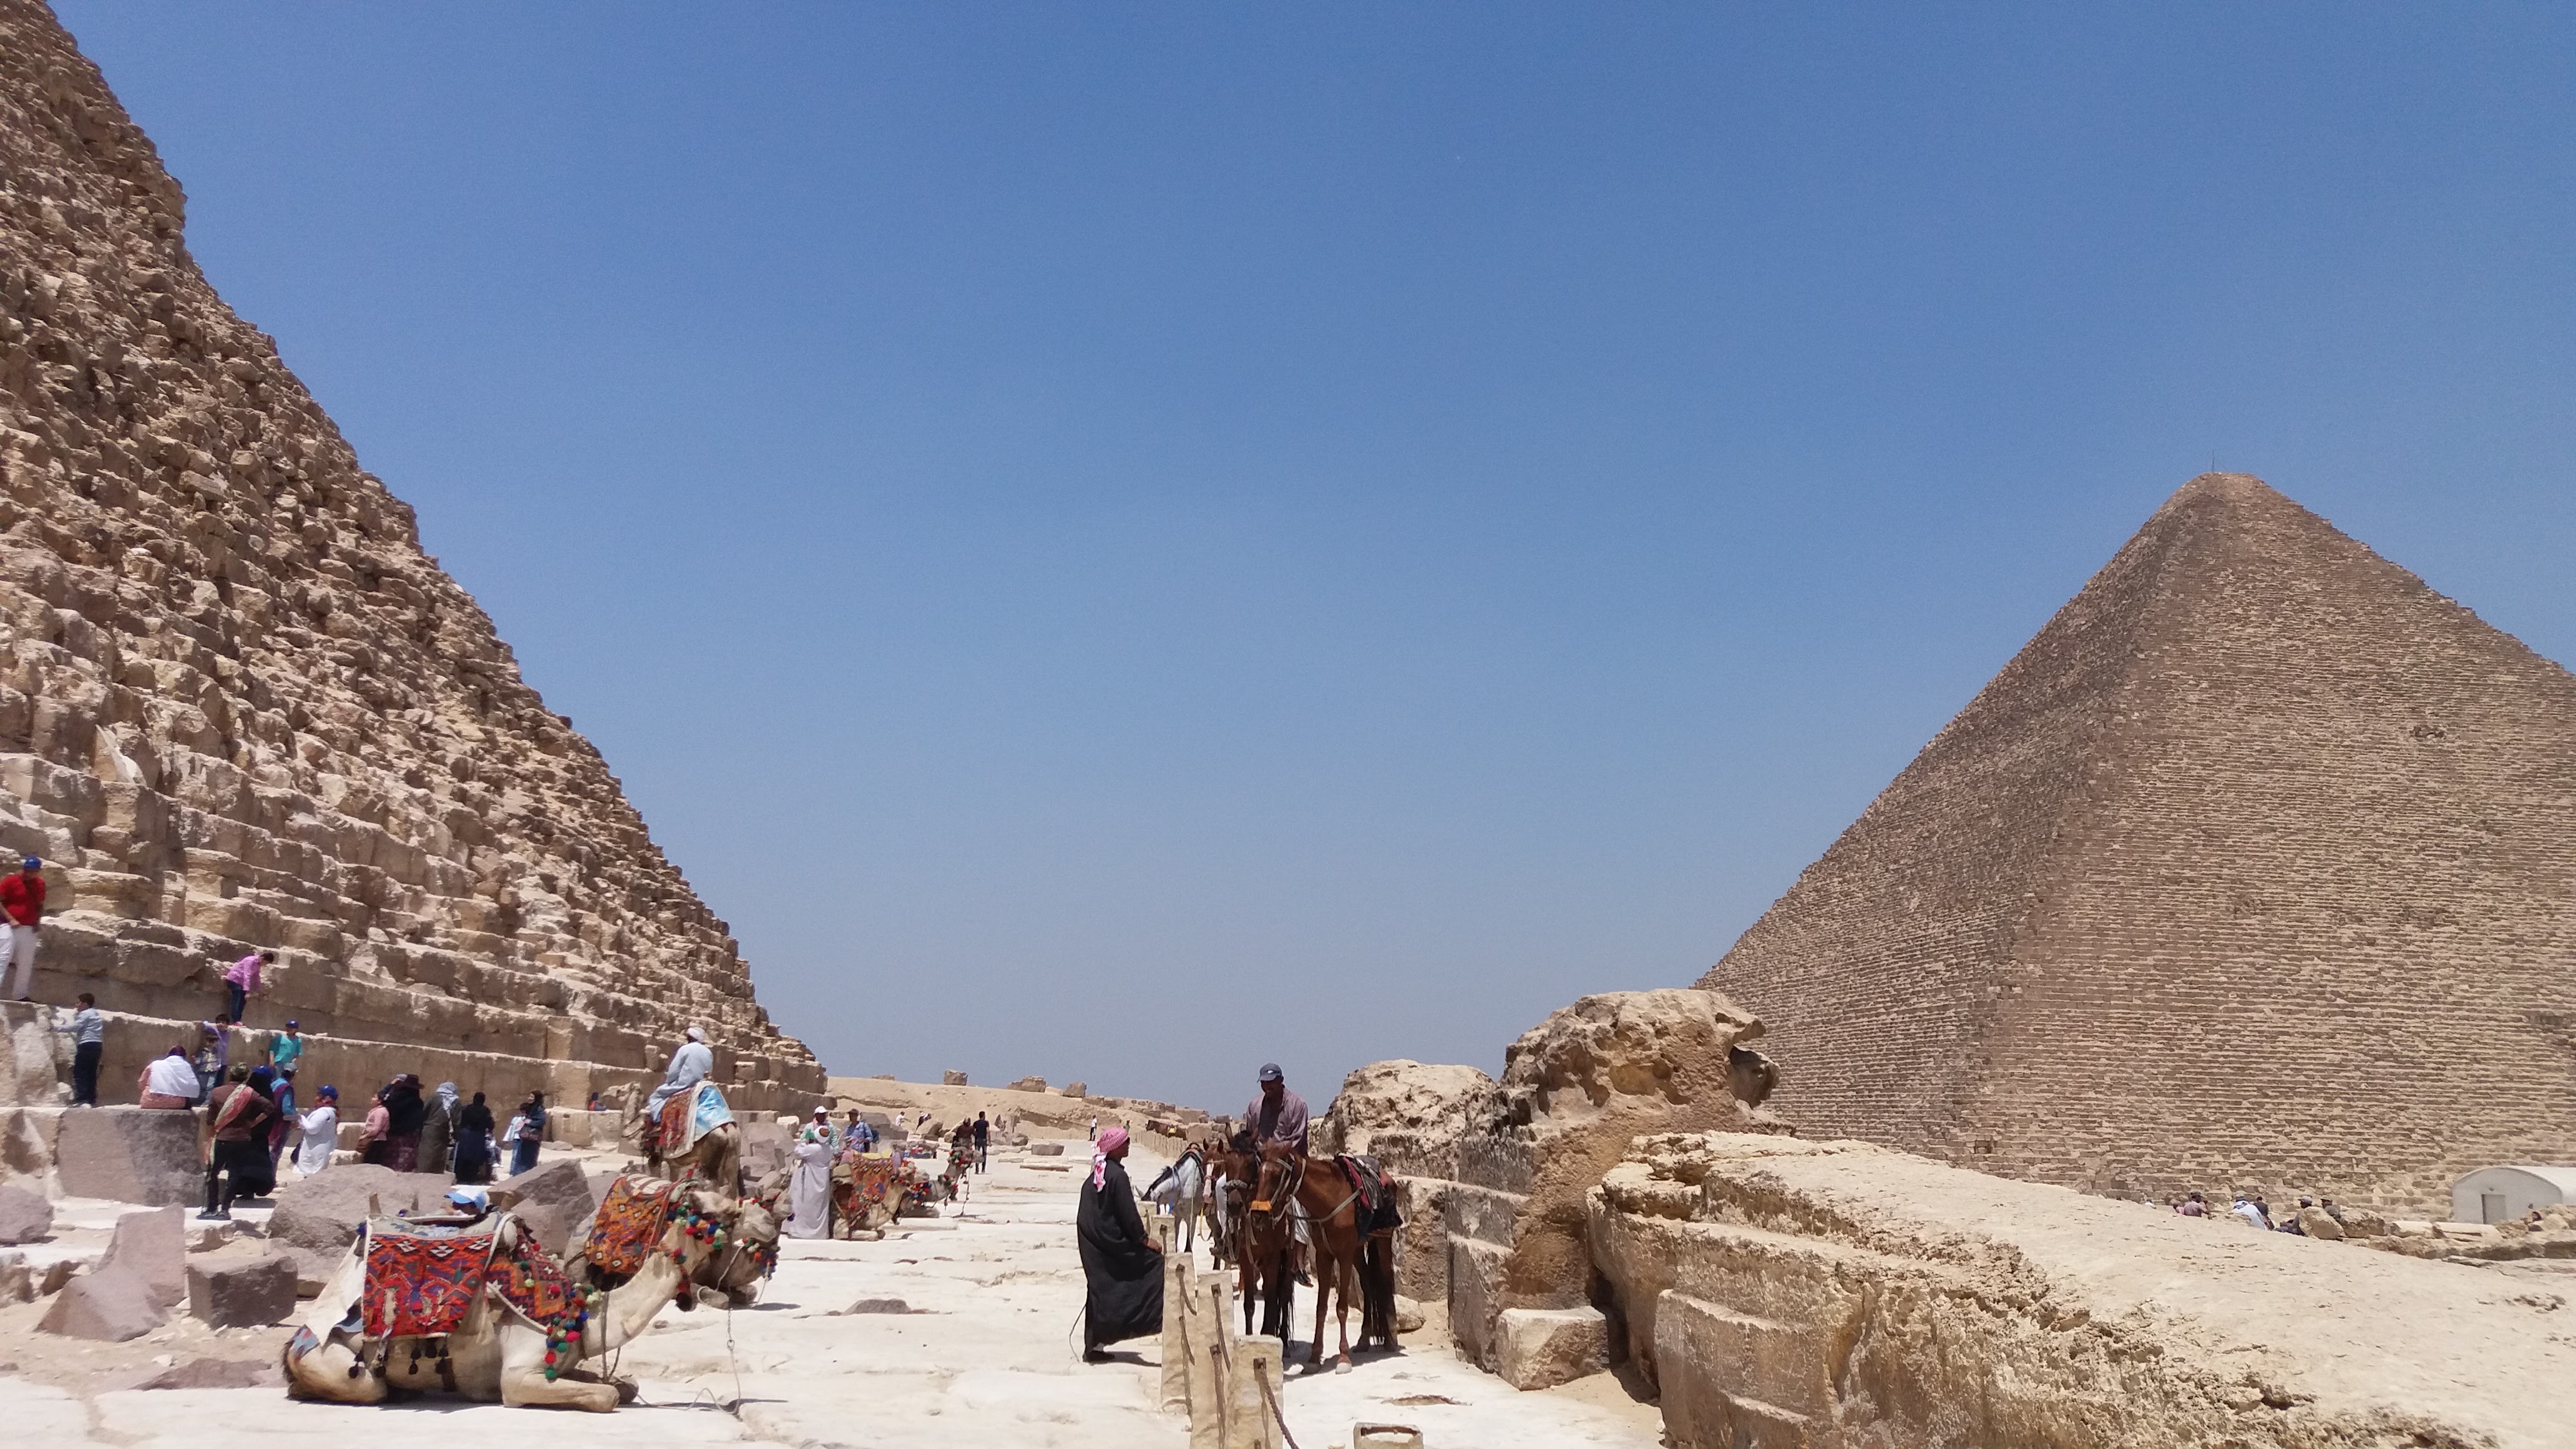
egypt, travel, giza, cairo, pyramids, camels, pyramid, historic site, monument, landmark, ancient history, archaeological site, tourist attraction, tourism, sky, unesco world heritage site, vacation, history, badlands, wonders of the world, ruins, rock